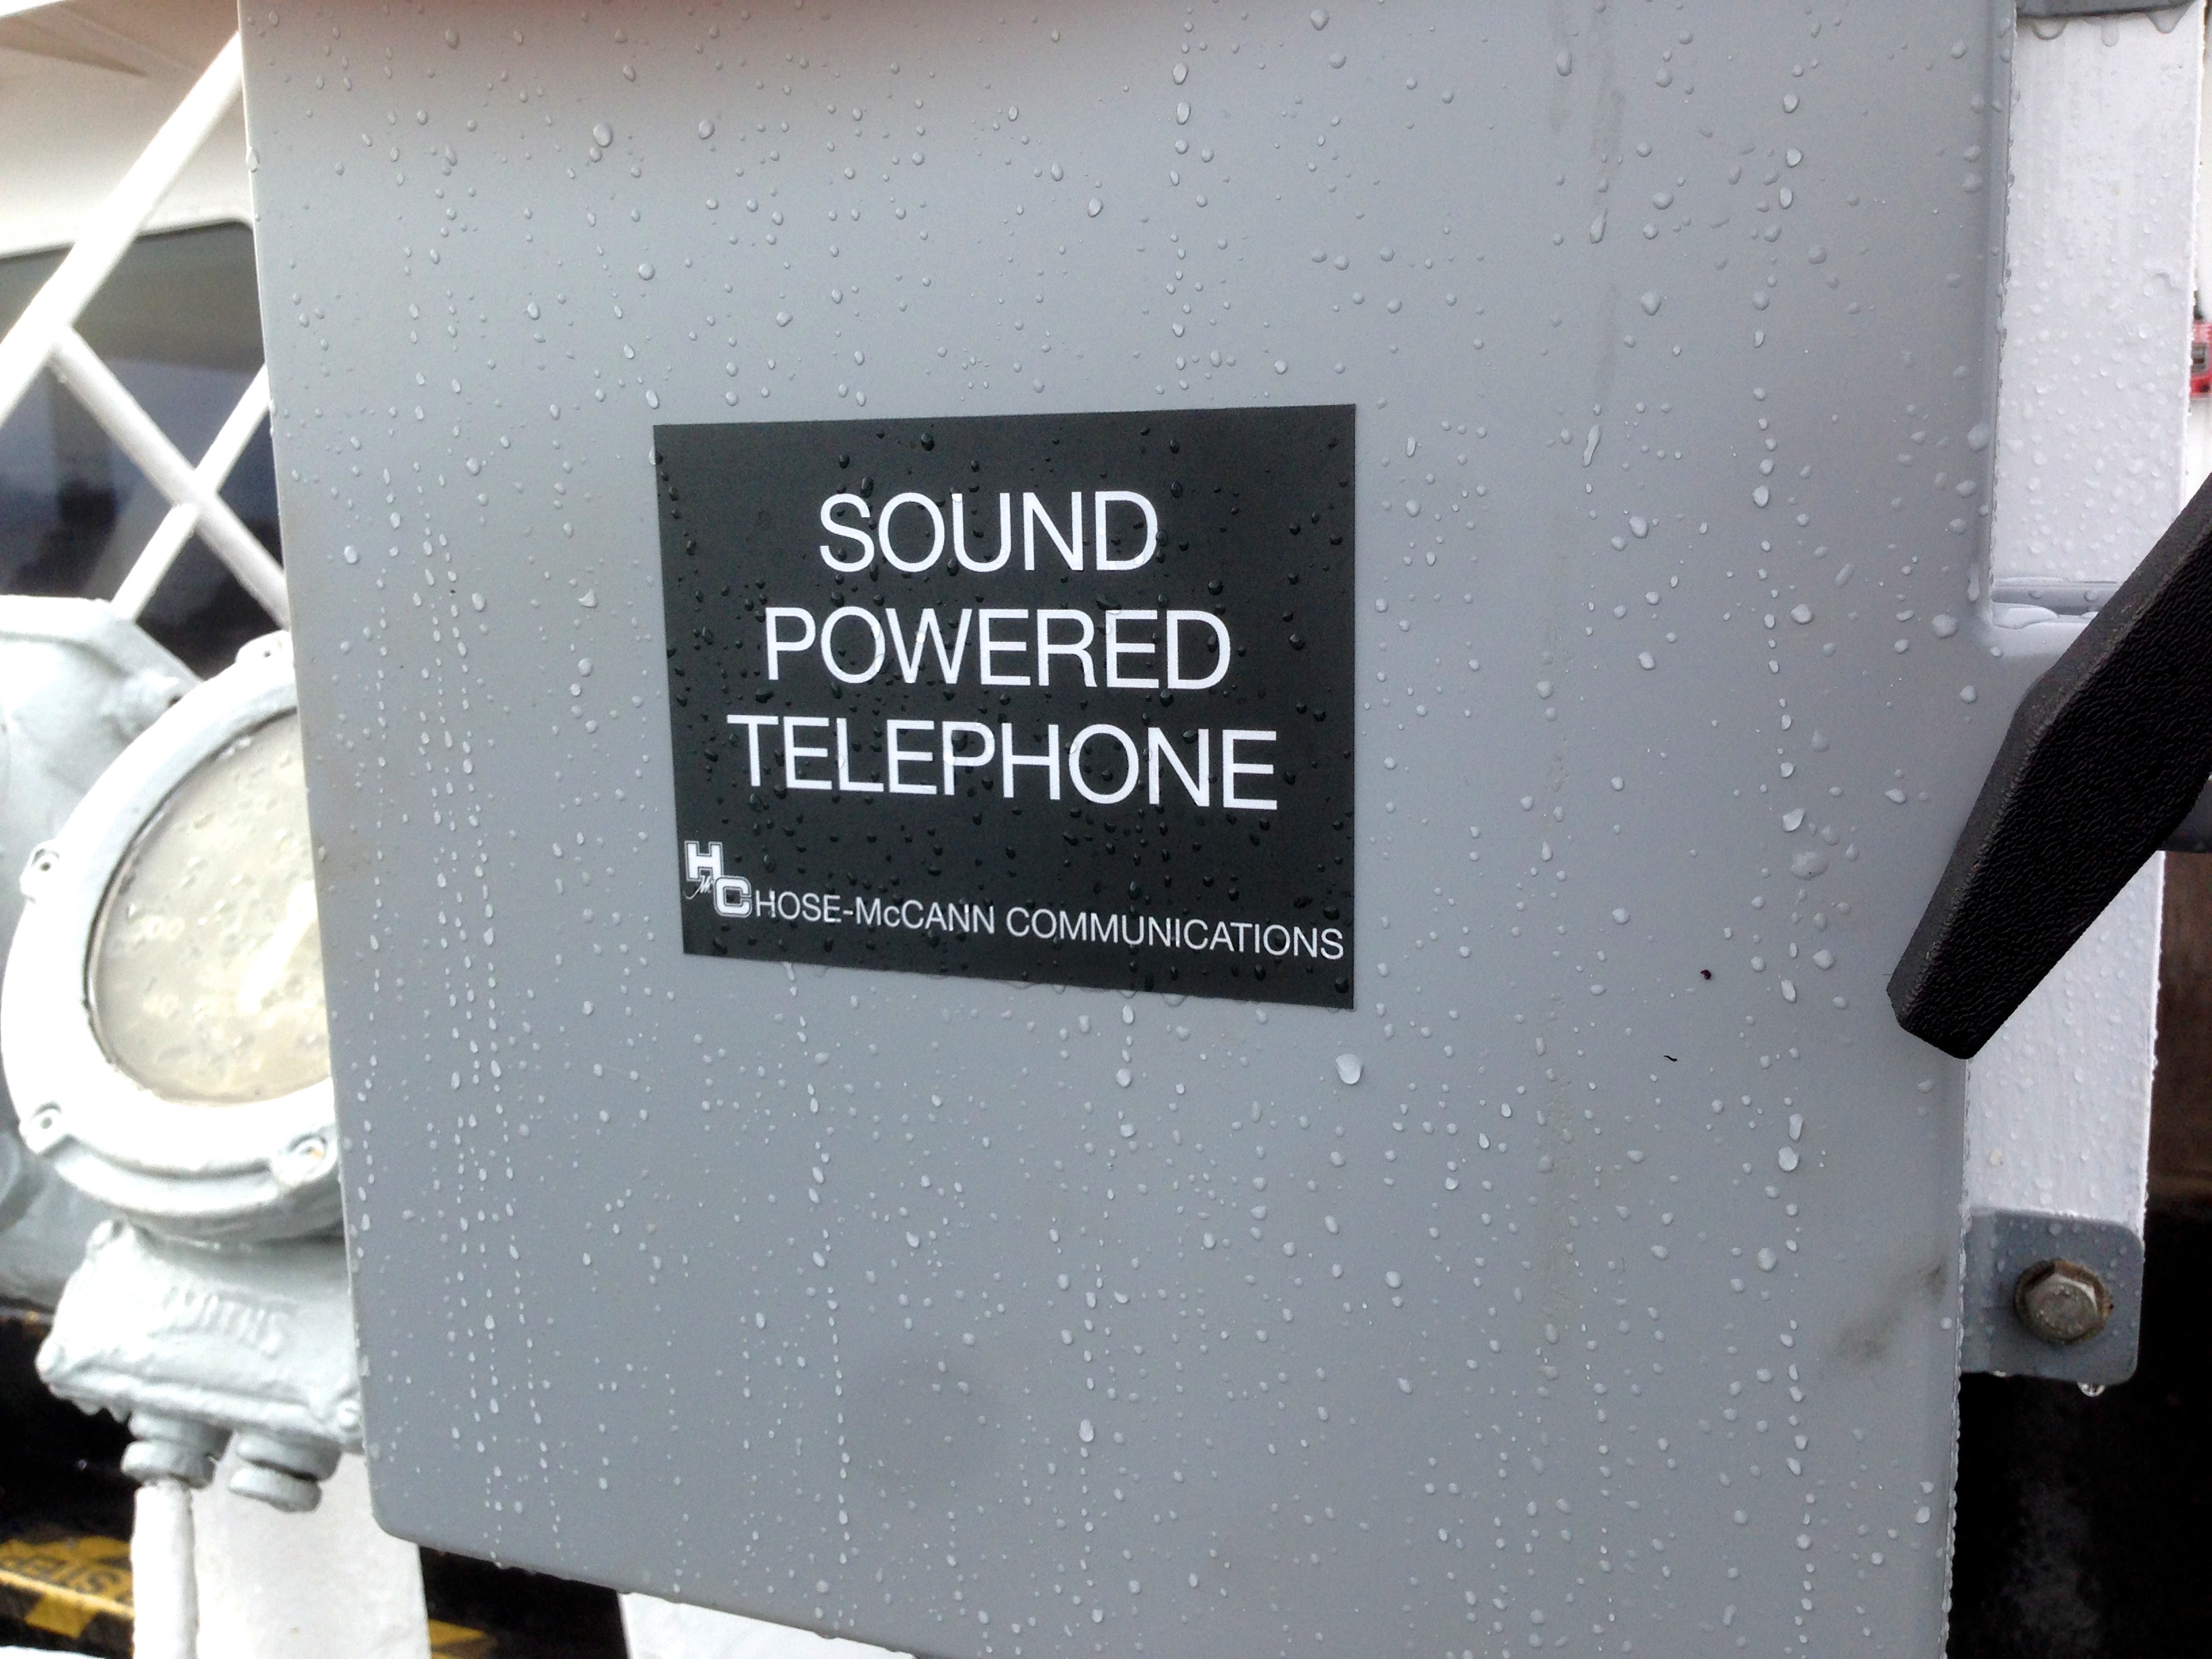
advertising, sign, telephone, signage, lighting, brand, design, sound